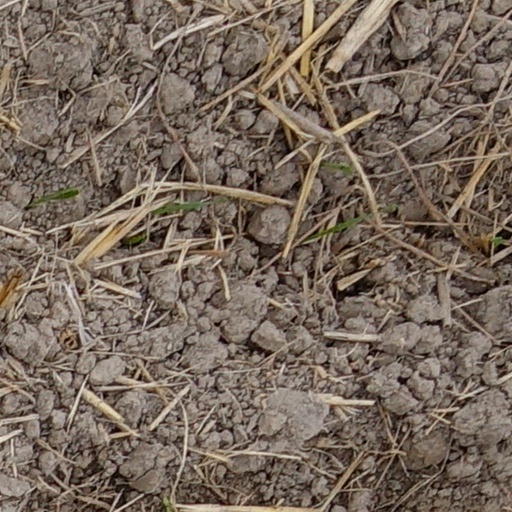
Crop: wheat